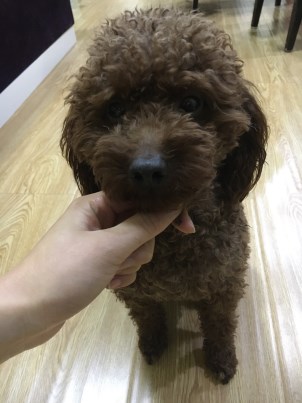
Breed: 7449-n000128-teddy